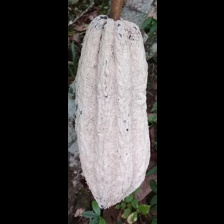
Label: moniliophthora